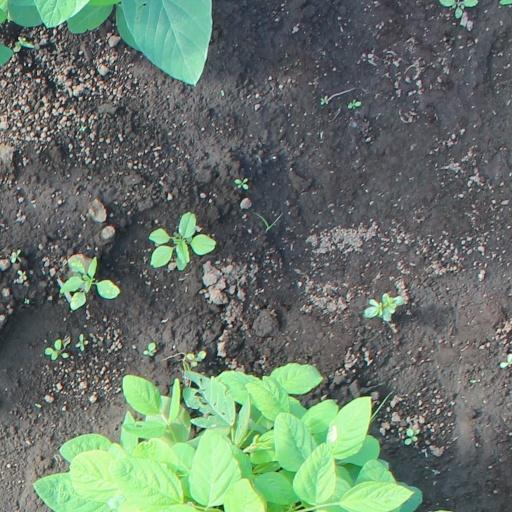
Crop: soybean